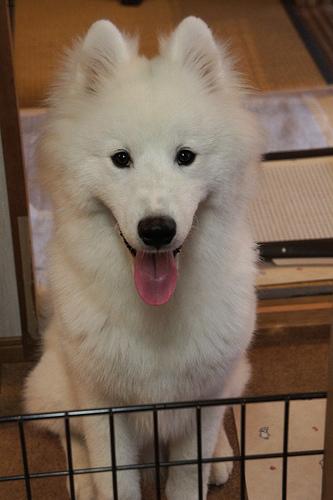
Breed: samoyed